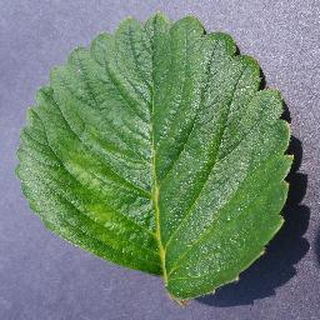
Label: healthy_strawberry